Battle of Stamford Bridge

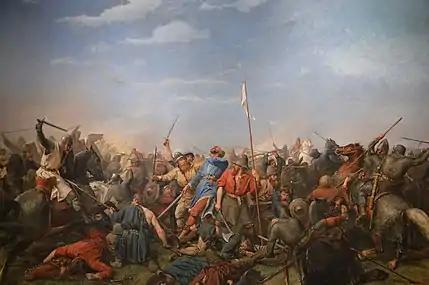
"Battle of Stamford Bridge", 1870, by Peter Nicolai Arbo

According to Snorri Sturluson’s Heimskringla, before the battle a single man rode up alone to Harald Hardrada and Tostig. He gave no name, but spoke to Tostig, offering the return of his earldom if he would turn against Hardrada. Tostig asked what his brother Harold would be willing to give Hardrada for his trouble. The rider replied "Seven feet of English ground, as he is taller than other men" (implying that both Hardrada and his army would be killed and buried on English soil). Then he rode back to the Saxon host. Hardrada was impressed by the rider's boldness, and asked Tostig who he was. Tostig replied that the rider was Harold Godwinson himself. According to Henry of Huntingdon, Harold said "Six feet of ground or as much more as he needs, as he is taller than most men."